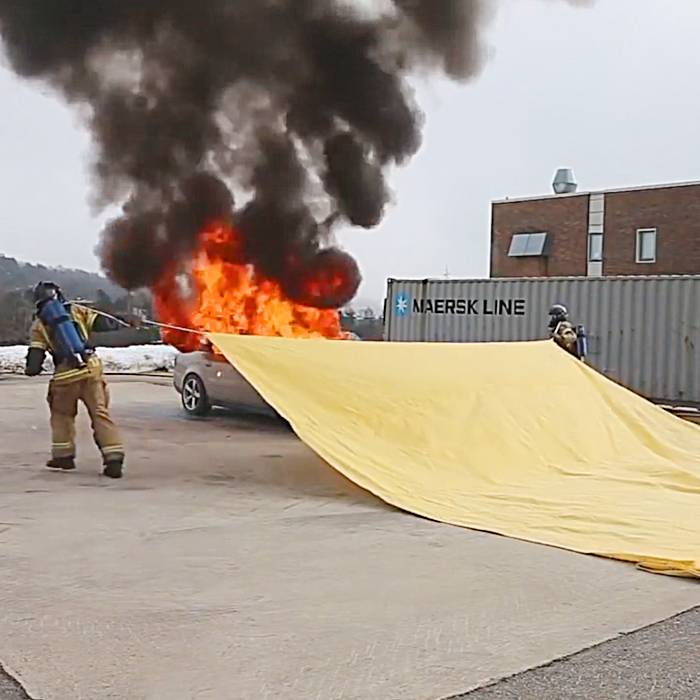
Label: urban_fire